Cape Fear shiner

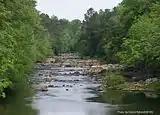
Rocky River shiner habitat

The Cape Fear shiner is endemic to the Upper Basin of the Cape Fear River in North Carolina’s Piedmont. Only five wild populations of this fish are known to exist. These populations are found in the freshwater Deep, Haw, and Rocky rivers in Chatham, Harnett, Lee, Moore, and Randolph counties. The largest of these populations is found where the Deep and Rocky Rivers meet. During the winter, shiners may migrate from their shoals in main river channels to smaller tributary streams. This shiner has the smallest range of any "Notropis".